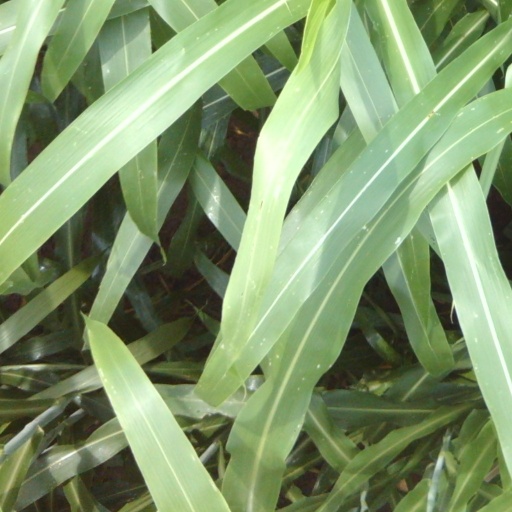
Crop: sorghum